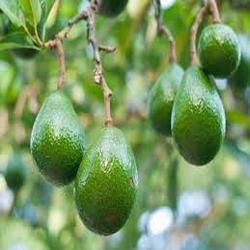
Label: Avocado